Bidhan Chandra Krishi Viswavidyalaya

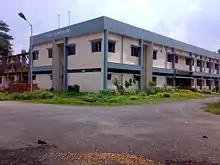
Faculty of Hort. BCKV

The Faculty of Horticulture was established in 1996. The objective of creation of the faculty was to initiate education and training in horticulture, to conduct need-based research for the development of horticulture in West Bengal, and to disseminate the technology for growing horticultural crops and post harvest management of produce.